Walthamstow Central station

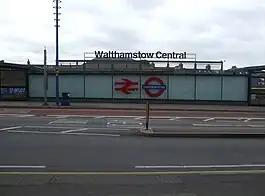
Entrance on Selborne Road

Walthamstow Central is an interchange station in Walthamstow, east London. It provides southbound Victoria line services of the London Underground, and Weaver line services on the Lea Valley lines of the London Overground. Located in the London Borough of Waltham Forest, the station lies at a distance of from London Liverpool Street in Travelcard Zone 3.